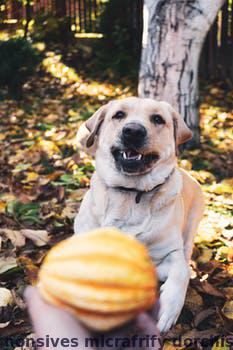
Label: Watermark